Uruguayan Carnival

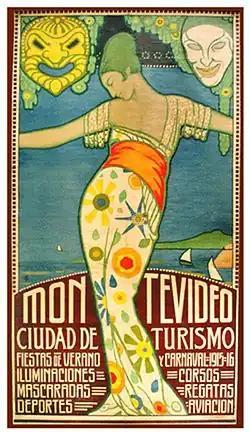
Uruguayan Carnival in 1915 (Montevideo)

Carnival in Uruguay is a festival that takes place every year in Uruguay from mid January to late February. It is considered to be the longest carnival in the world. The Carnival draws root from candombe, Murga and tablados, which are forms of expression of Uruguayan culture through dance and music. From its conception, the Uruguayan Carnival has evolved into a dance parade in which different comparsas, groups of street performers in Latin American festivals, play the drums and dance at the "Desfile Inaugural del Carnaval" and "Desfile de Llamadas" parade. The biggest carnival celebrations are in the capital Montevideo and can last up to 40 days. They involve a series of cultural events such as dance parades in the streets, street stages called "tablados" and an artistic contest in the "Teatro de Verano" (Summer Theatre) in Montevideo.